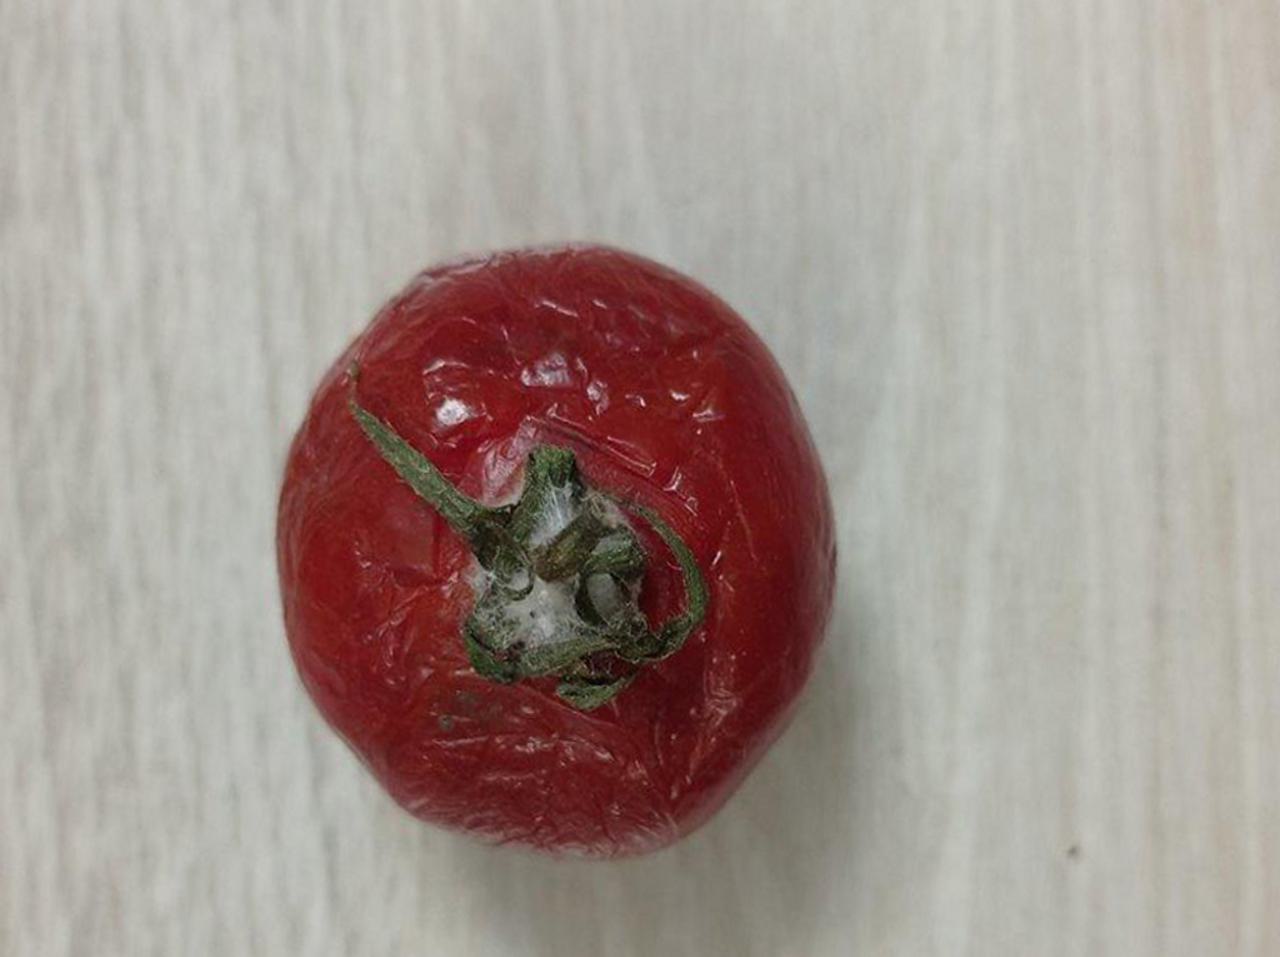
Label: Rotten